Paus family

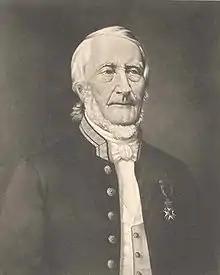
Judge, Governor of Bratsberg and Member of Parliament Christian Cornelius Paus, the uncle of Henrik Ibsen

They were the parents of "Johanne Paus" (1723–1807), married to provost of Raabyggelaget Johan Christopher von Koss (1725–1778), forest inspector of Upper Telemark "Cornelius Paus" (1726–1799), and "Cathrine (Medea Maj) Paus" (1741–1776), married to Counselor of Justice Anthon Jacob de Coucheron (1732–1802).